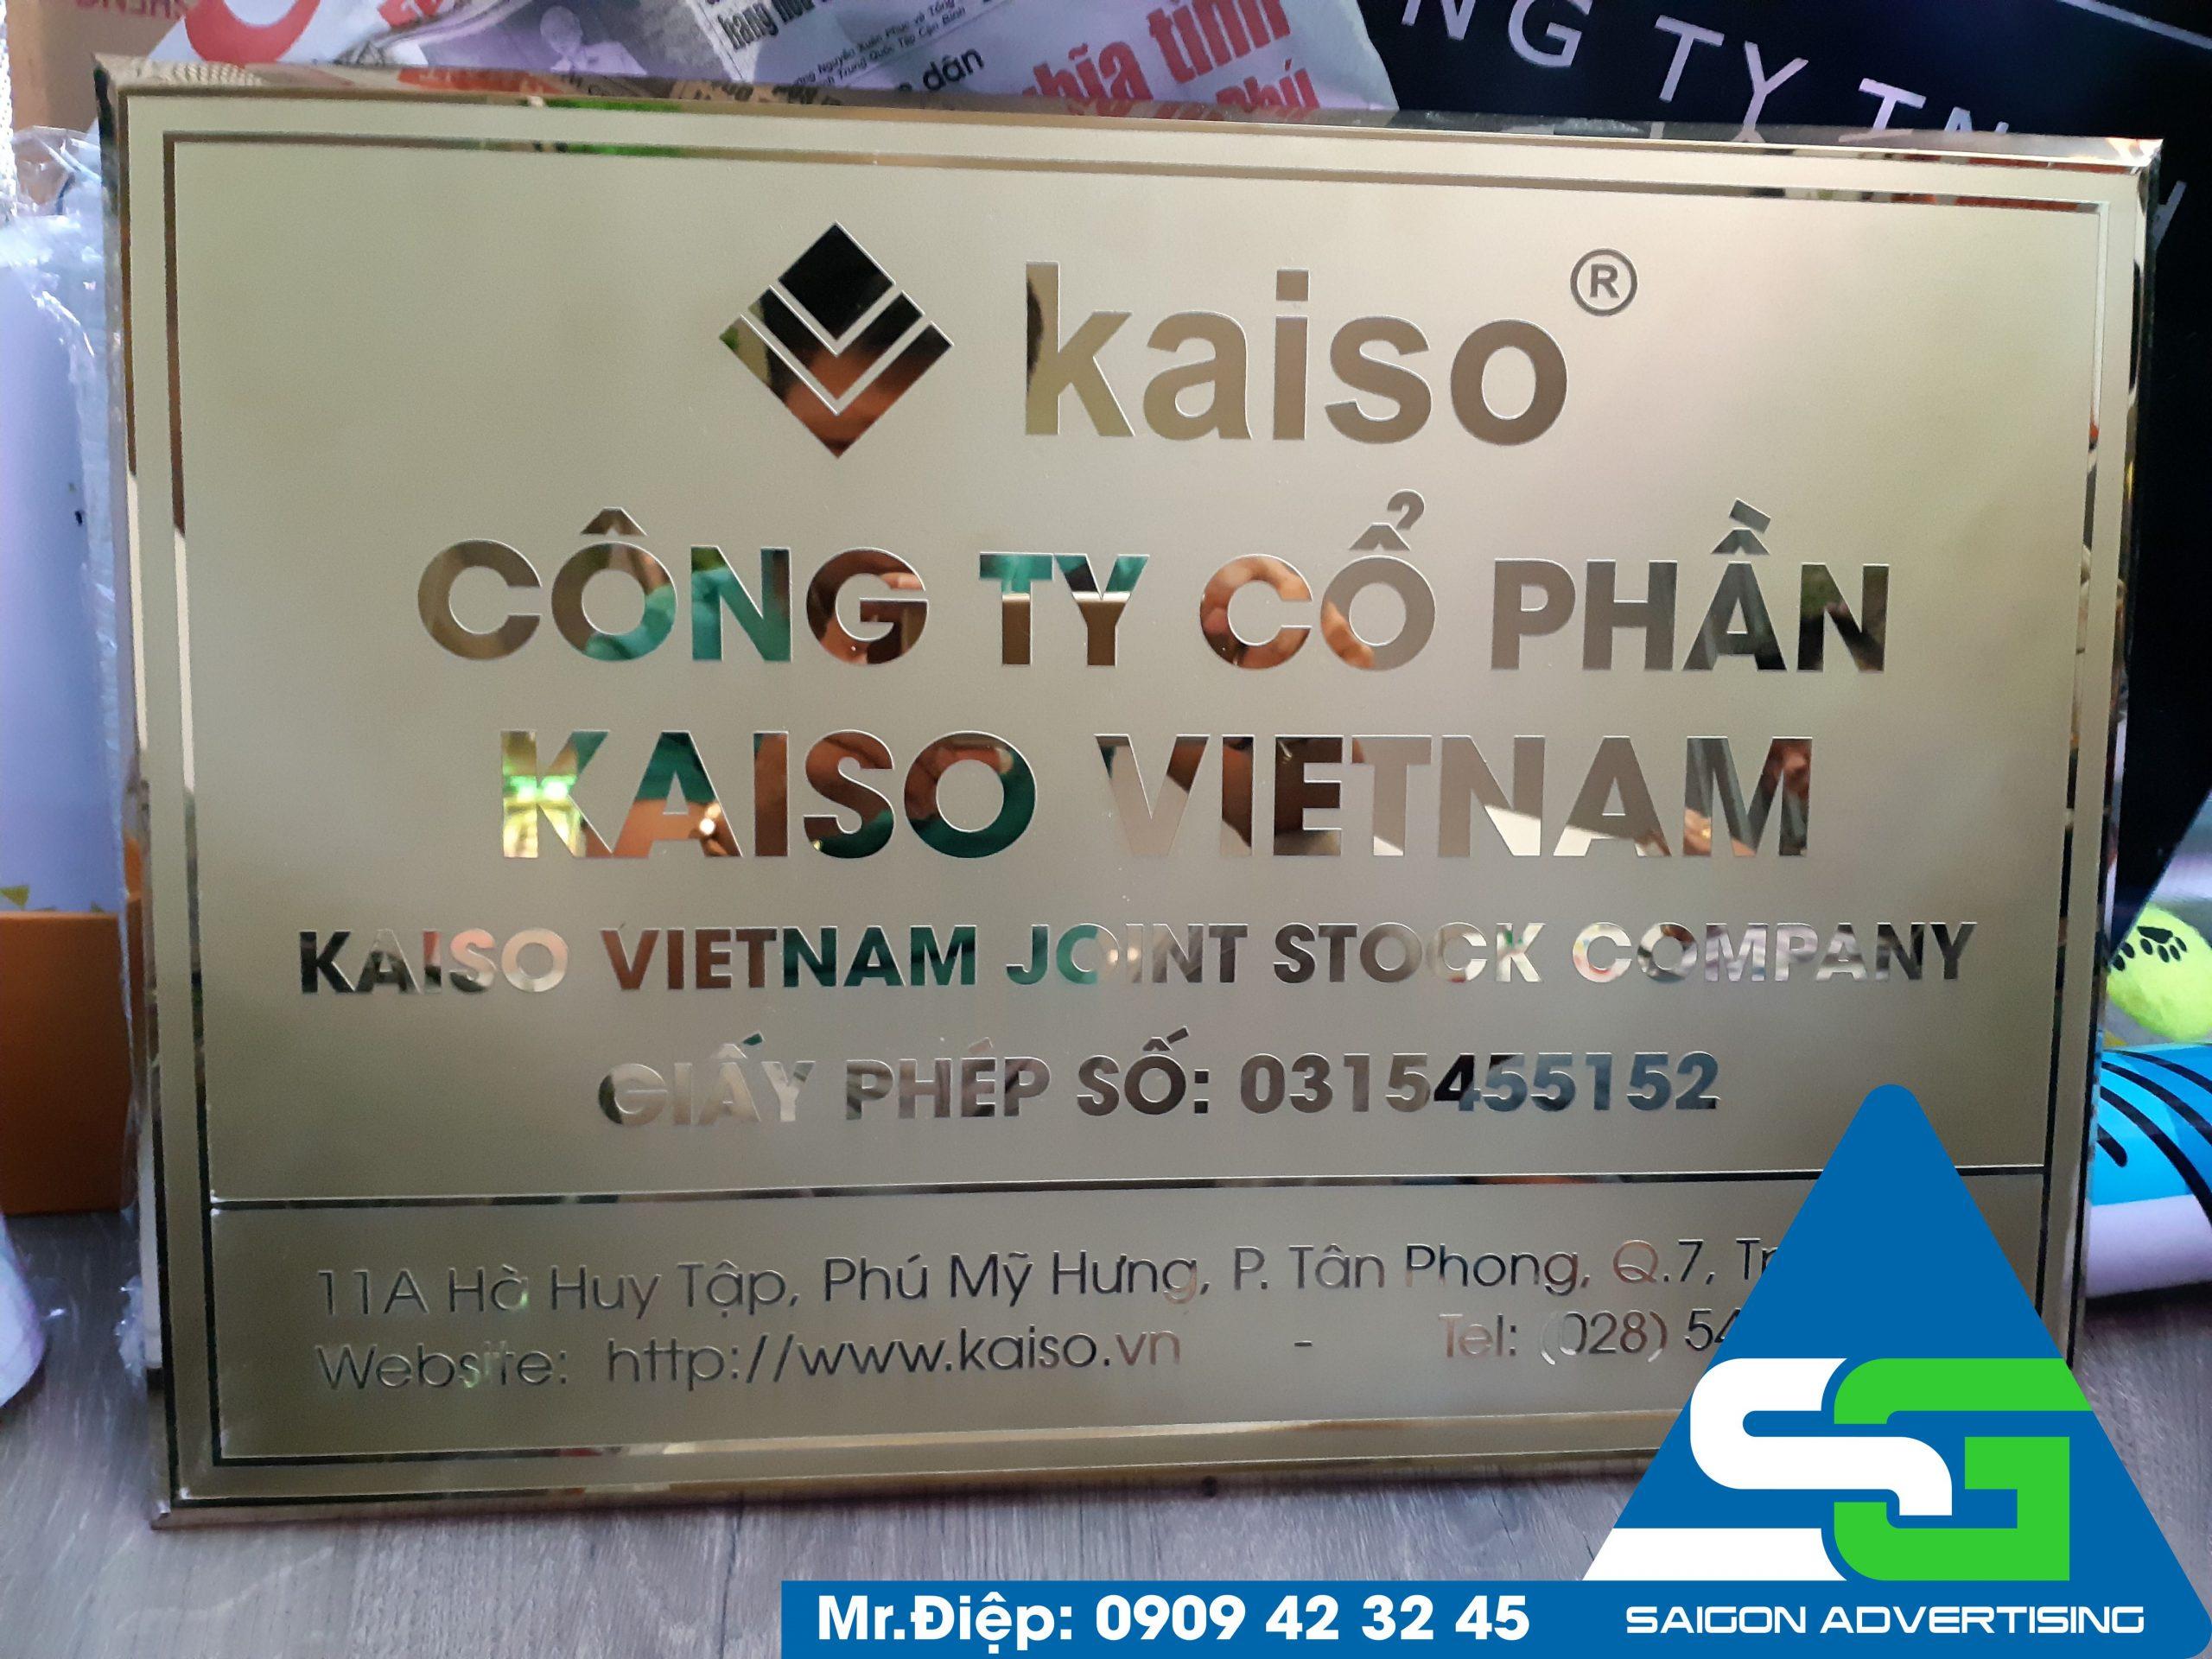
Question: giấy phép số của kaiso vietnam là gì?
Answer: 0315455152